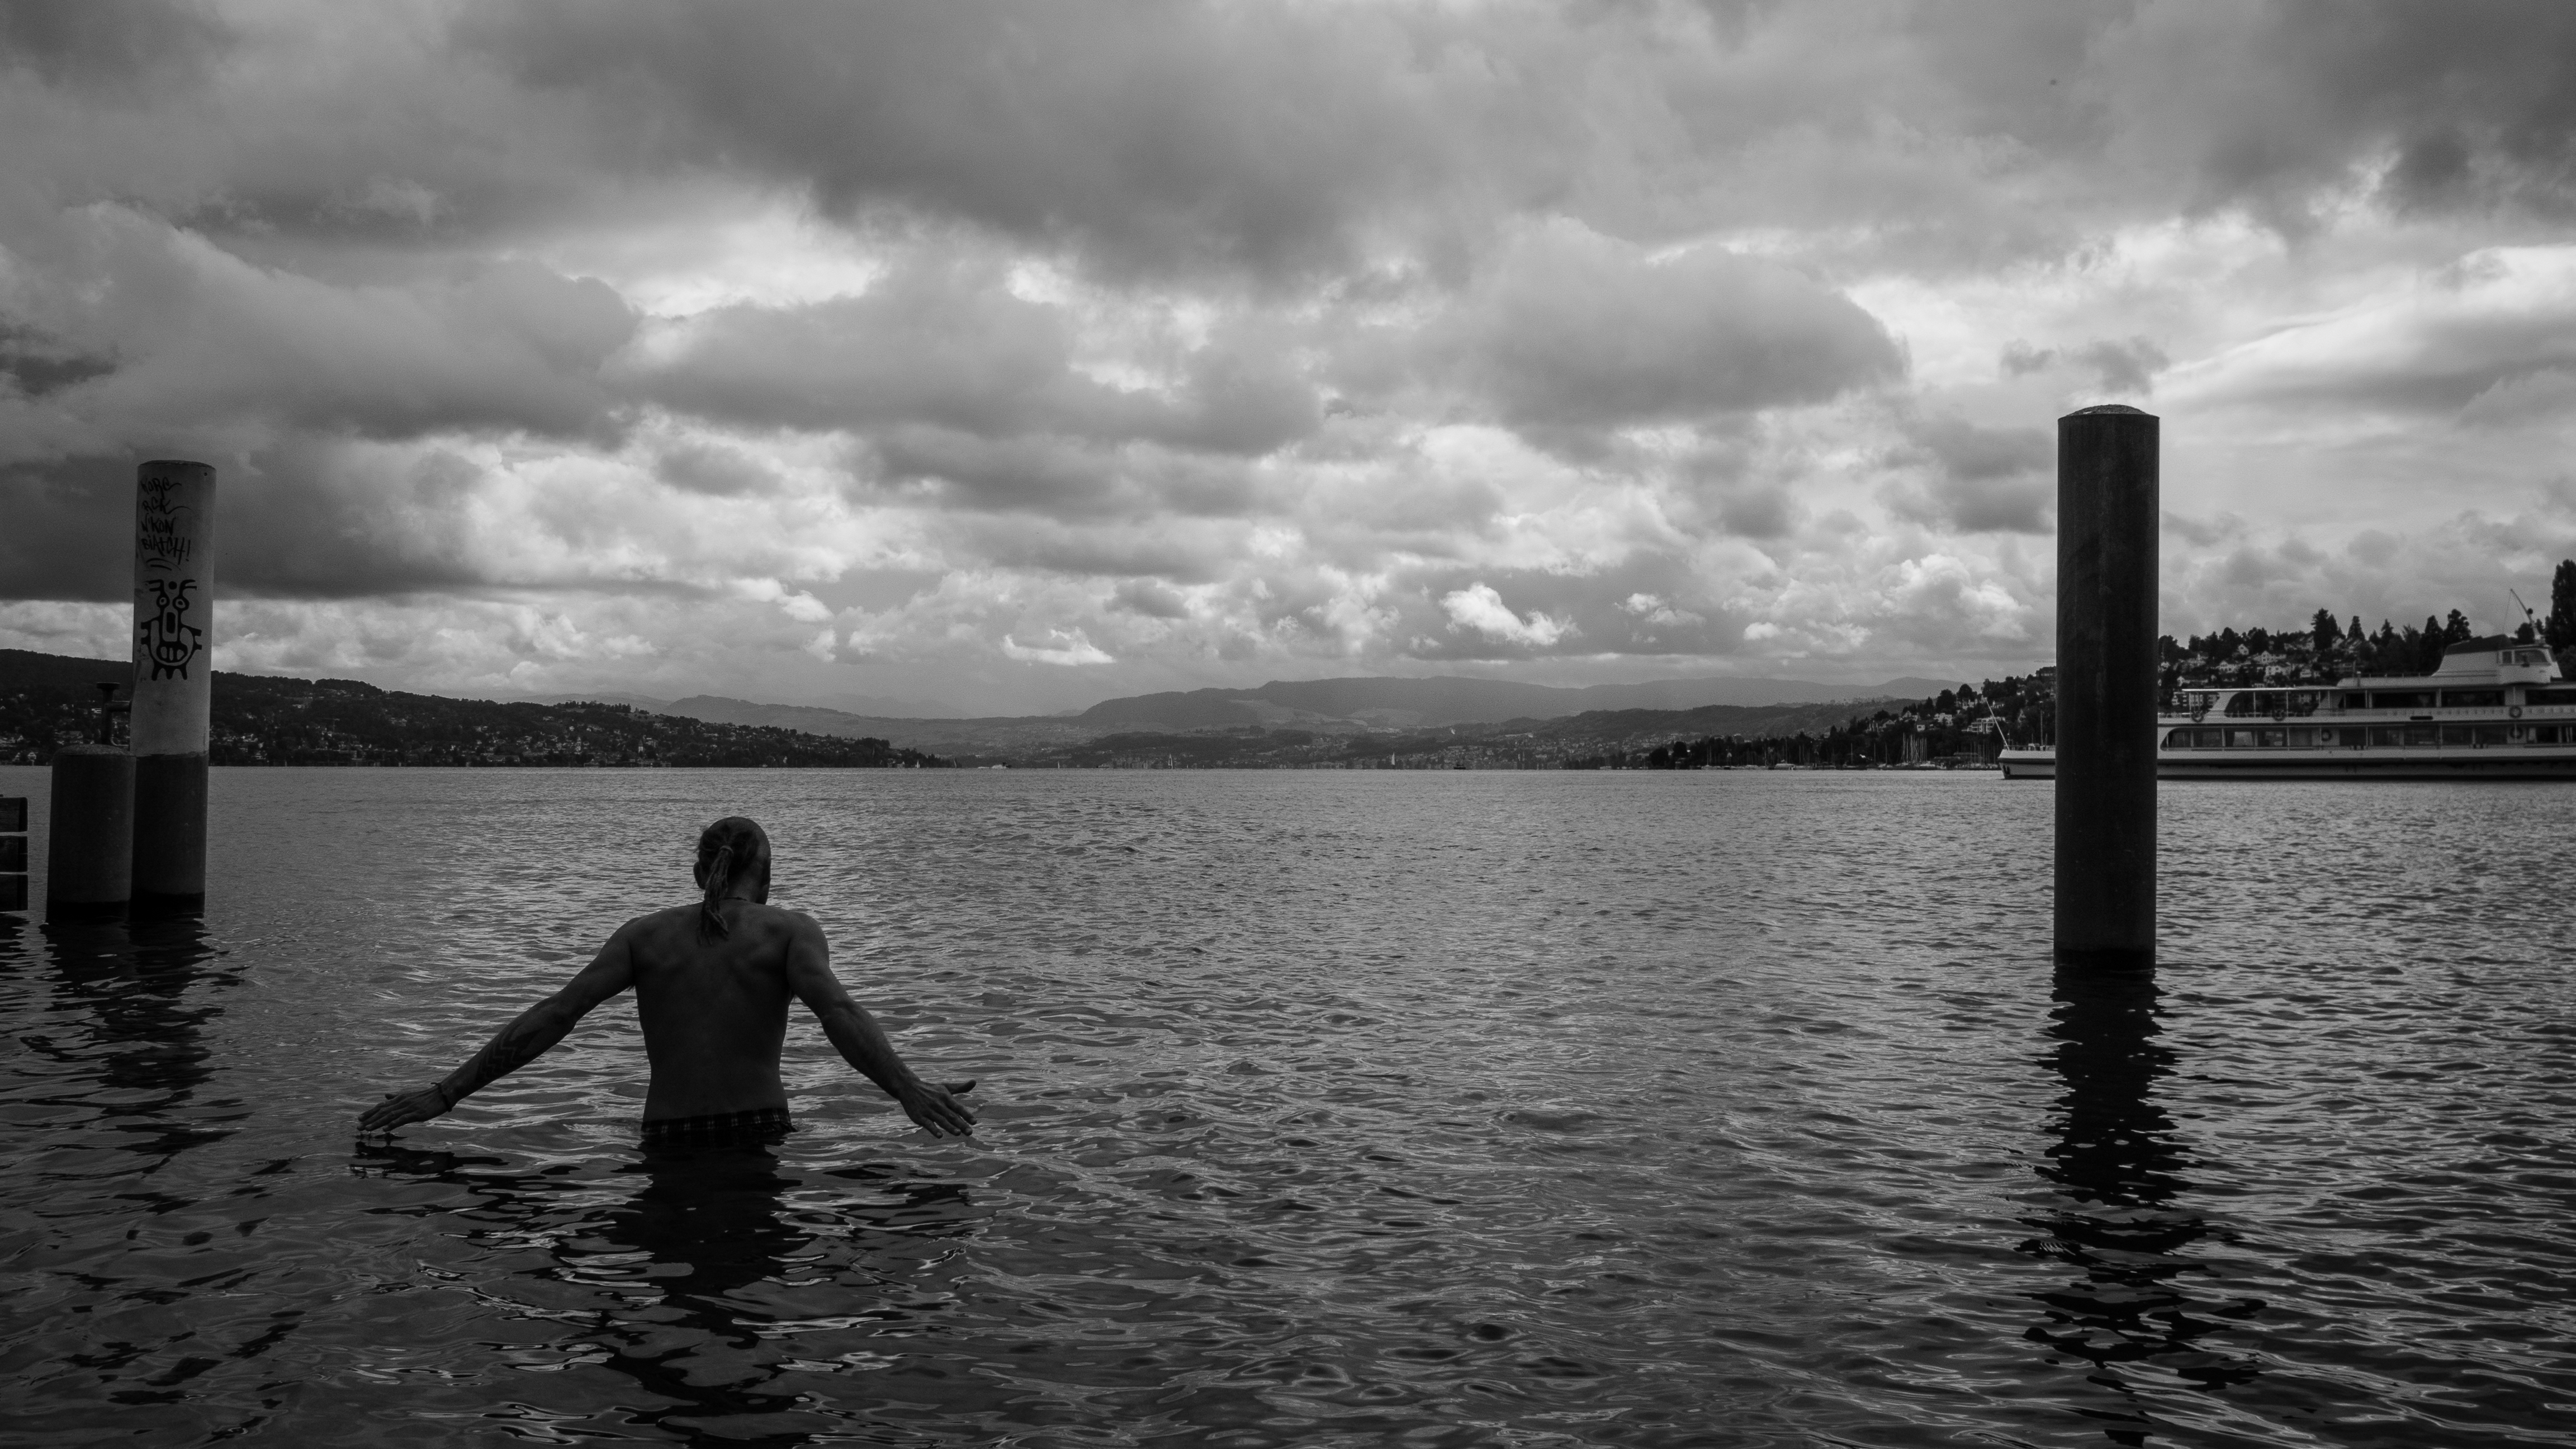
sea, water, ocean, horizon, cloud, black and white, white, street, photography, wave, lake, ebook, dusk, reflection, training, black, monochrome, streetphotography, flickr, thomas, video, olympus, omd, fuji, leica, monochrom, leuthard, hcb, thomasleuthard, monochrome photography